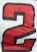
Number: 2